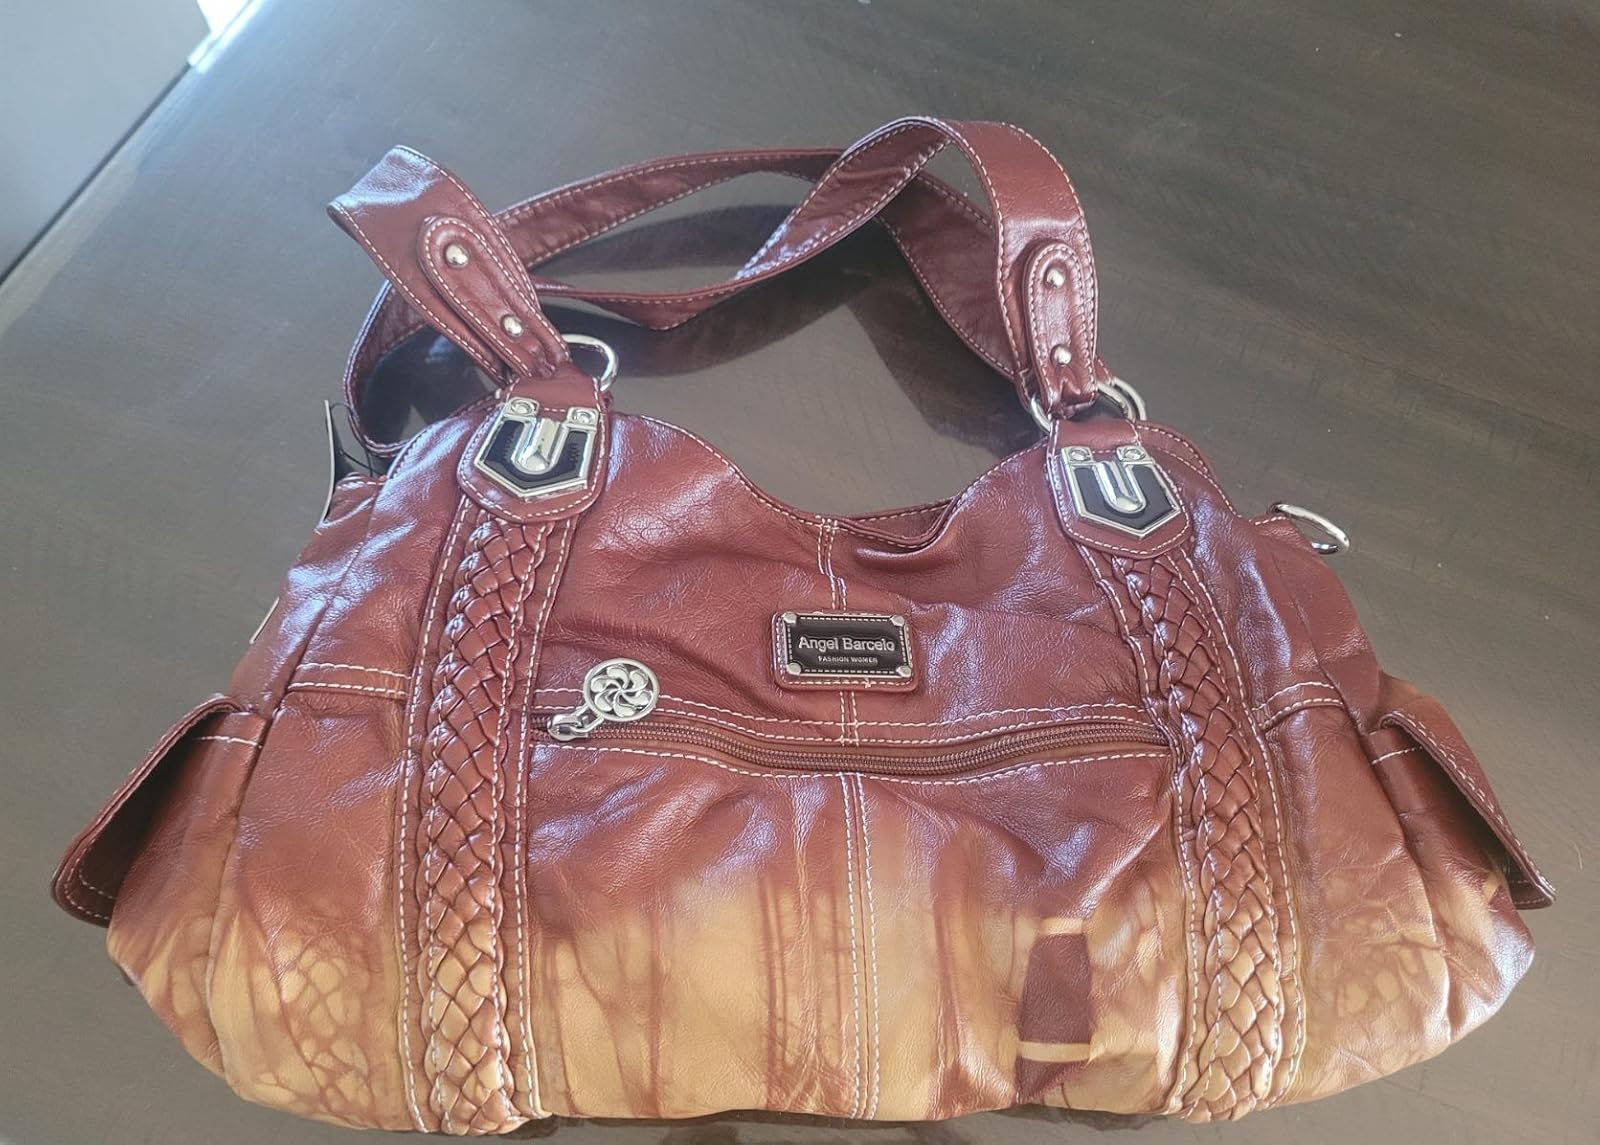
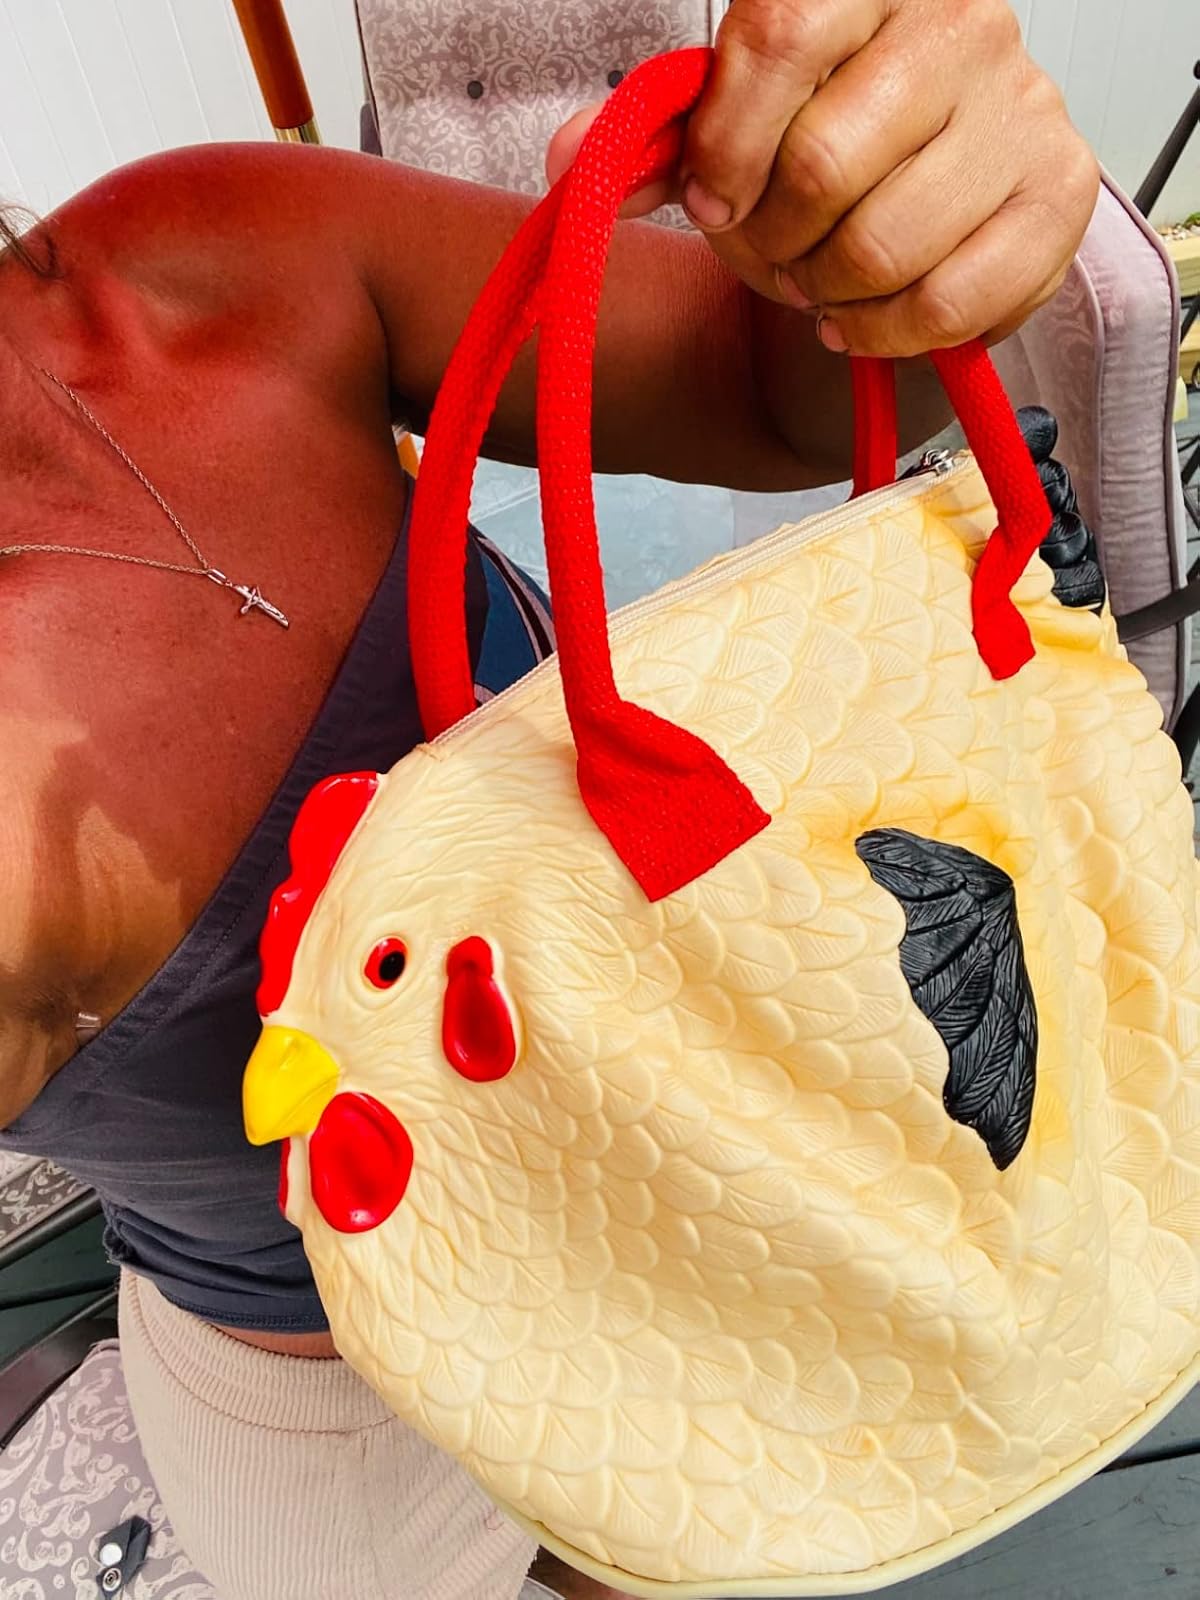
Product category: accessories_handbag
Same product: no